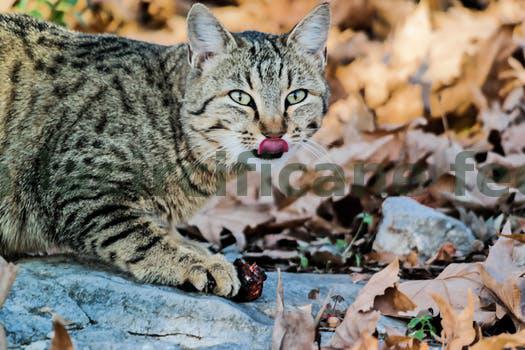
Label: Watermark